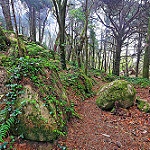
Label: forest